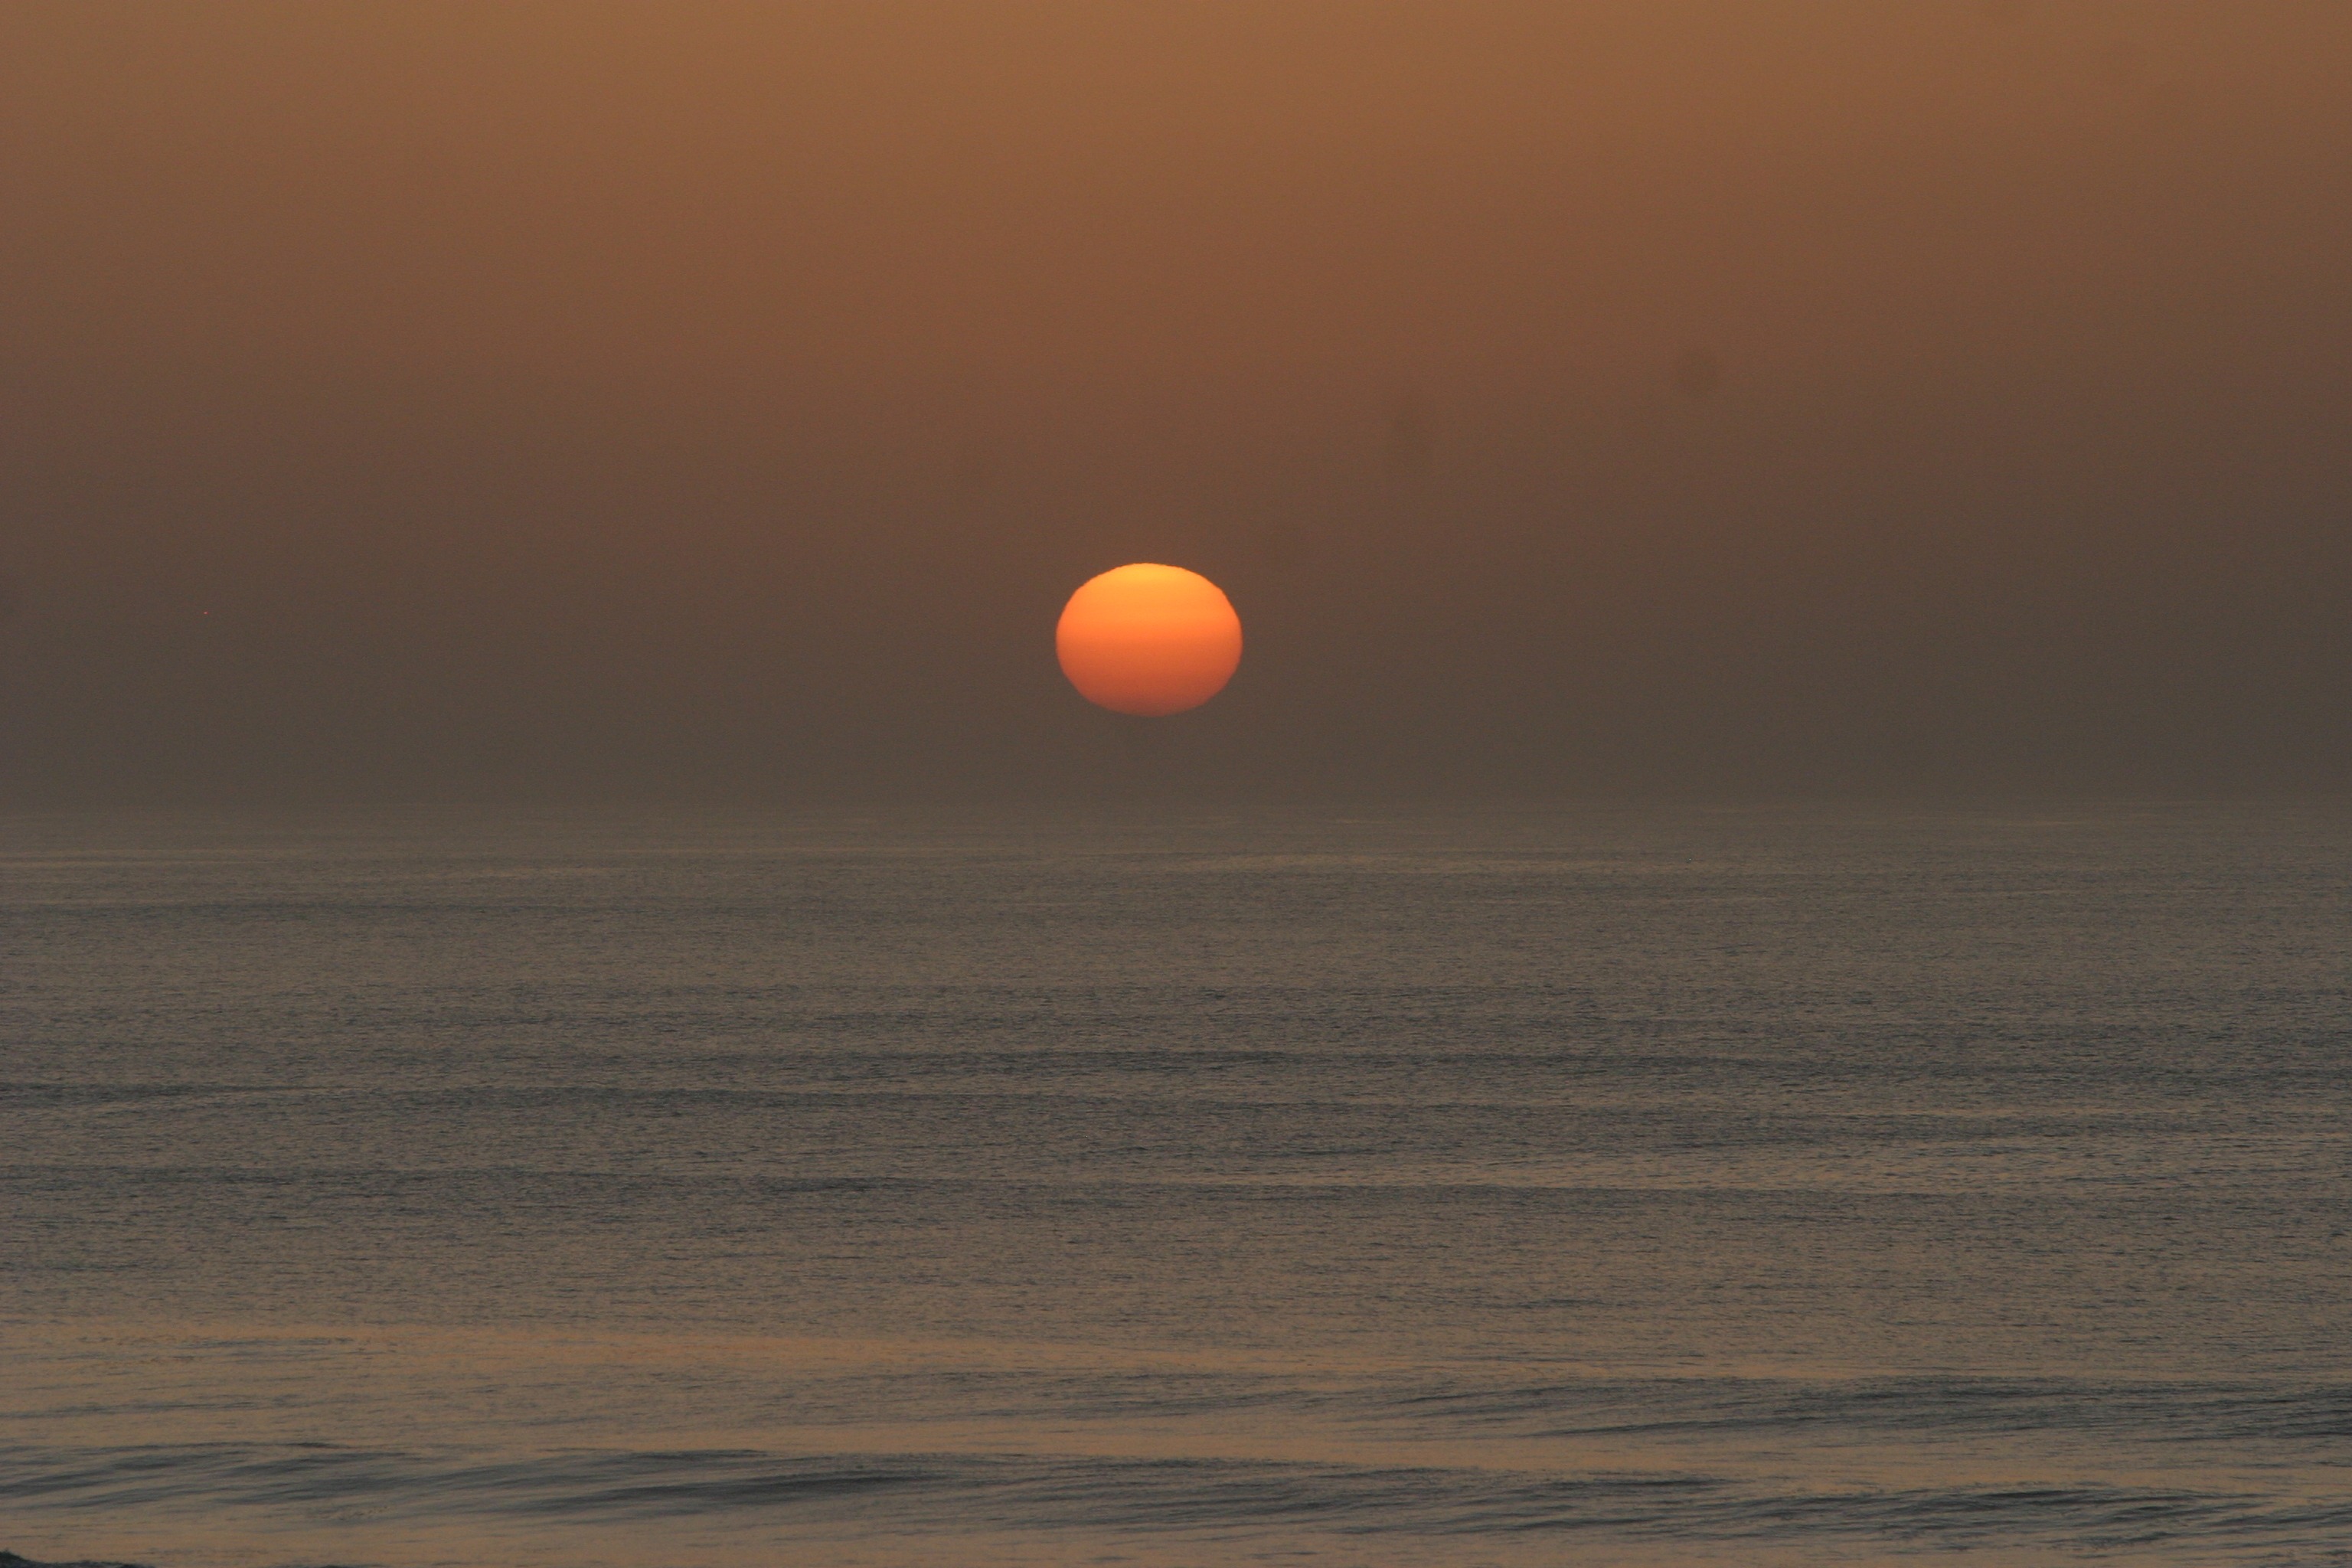
sea, ocean, horizon, sky, sun, sunrise, sunset, sunlight, morning, wave, dawn, atmosphere, dusk, daytime, evening, calm, atlantic, afterglow, atmosphere of earth, computer wallpaper, mimizan plage, west france